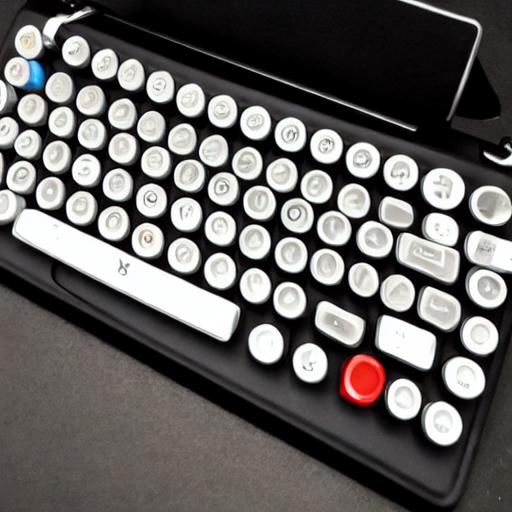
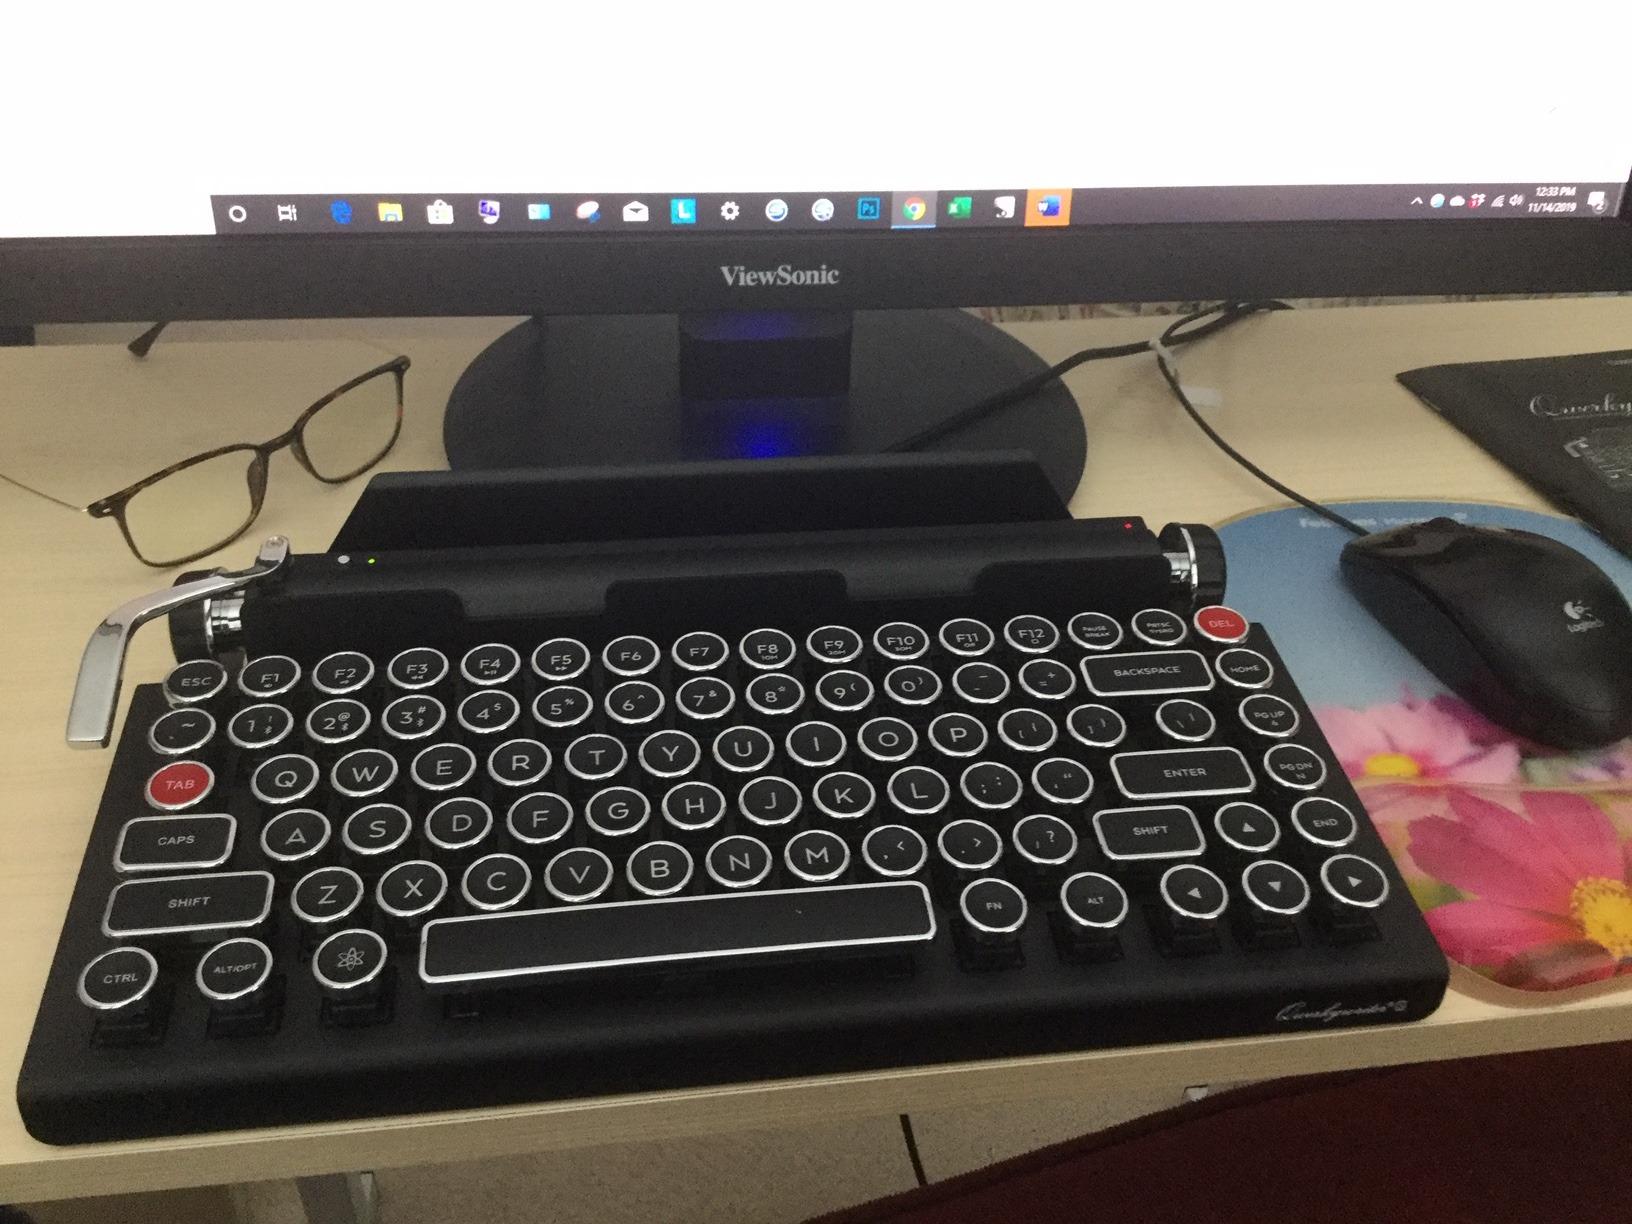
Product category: keyboard
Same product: no